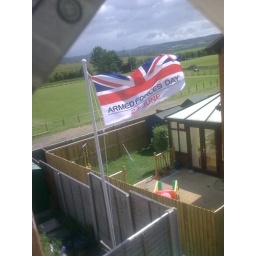
My Armed Forces Day Flag Flag flying proudly from the pole in my garden